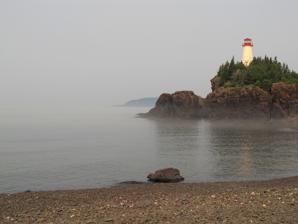
Building: Battle Island Light
Country: Canada
Year built: 1877
Lighthouse Battle Island Light Battle Island Lighthouse Location Battle Island, Ontario Coordinates 48°45′06.5″N 87°33′26.4″W / 48.751806°N 87.557333°W / 48.751806; -87.557333 Tower Constructed 1877 (first) Construction wooden-frame (first) poured concrete tower (current) Automated 1991 Height 43 feet (13 m) Shape tapered octagonal tower with balcony and lantern Markings white tower, red lantern Operator Canadian Coast Guard Light First lit 1911 (current) Focal height 117 feet (36 m) Range 18 miles (29 km) Characteristic Fl (3) W 24s. Battle Island Light is a lighthouse on the Canadian shore of Lake Superior .  It is located on the westerly point of Battle Island, 28.5 miles (45.9 km) east-northeast from Lamb Island Light . It was built as a white light, visible for 18 miles (29 km) in  clear weather.  When built, it operated as a bright flash, four-second interval, bright flash, four-second interval, and then bright flash, 16-second interval, with a concurrent lower-strength light operating at 12-seconds constant/ 12 seconds eclipsed.  Its fog horn (originally referred to as a "fog diaphone") blasted for 3½ seconds and was then silent for 26½ seconds. The lighthouse was rebuilt in 1915–16 in response to increased demand from local wood pulp carriers and commercial fishing boats. See also List of lighthouses in Ontario List of lighthouses in Canada References